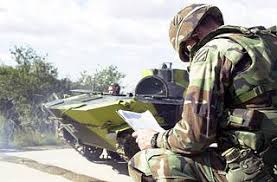
Label: BMD